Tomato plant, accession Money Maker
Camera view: horizontal (90 deg, fisheye); turntable rotation: 300 degrees
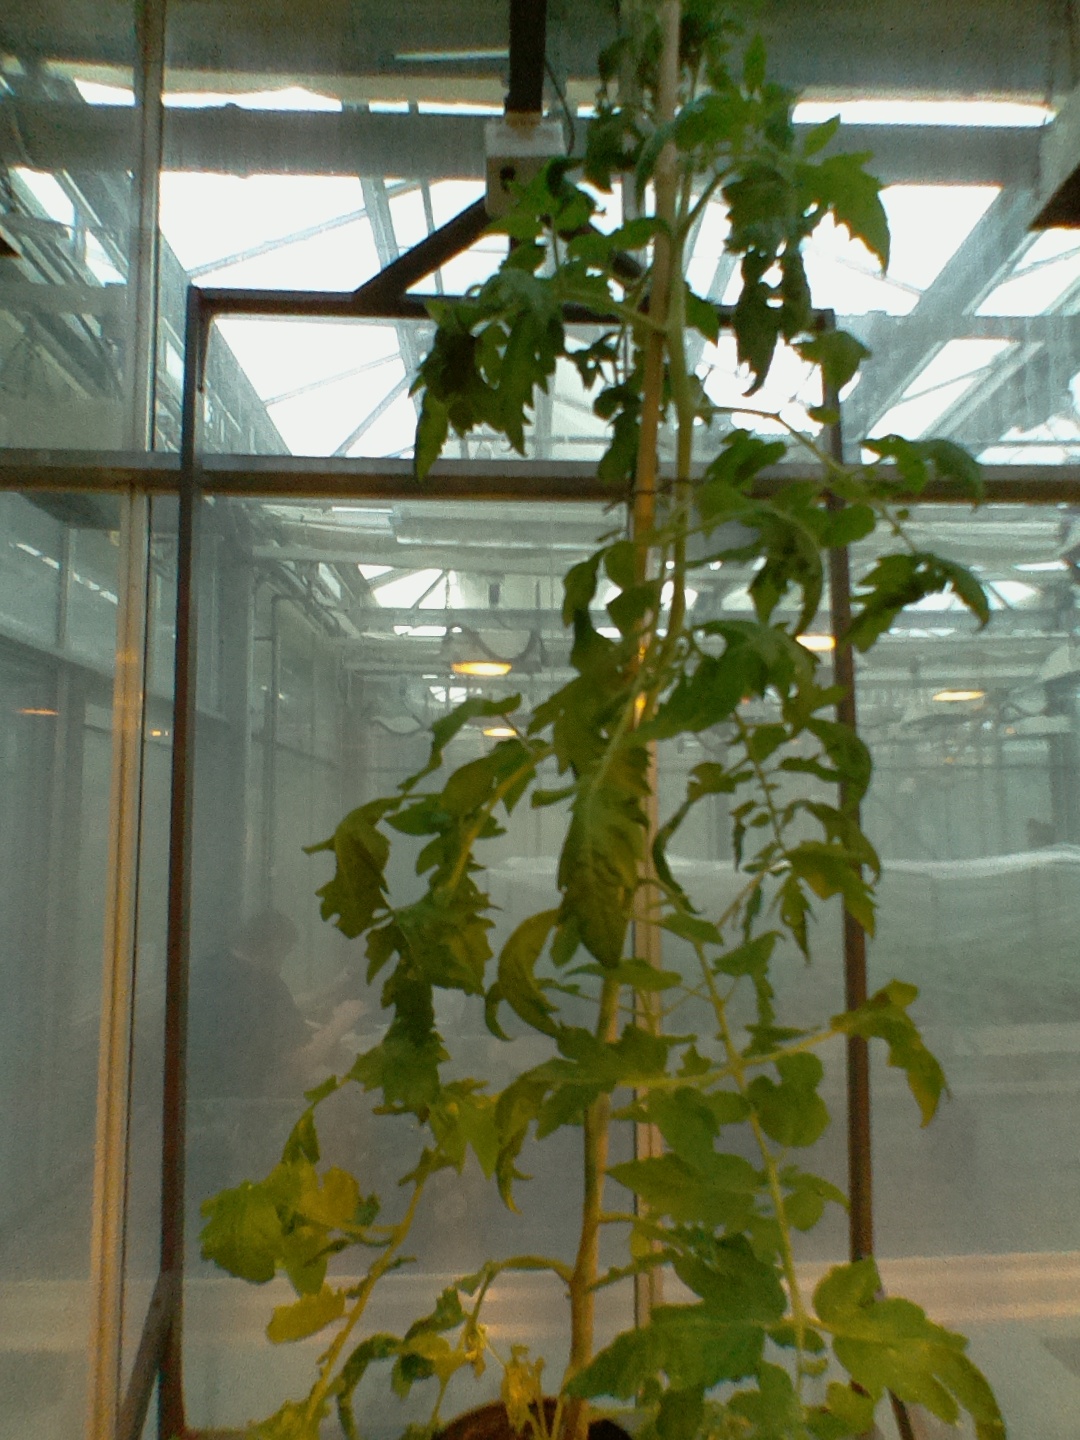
BBCH growth stage 60: First flowers open